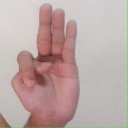
अक्षर: भ